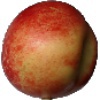
Label: Nectarine 1